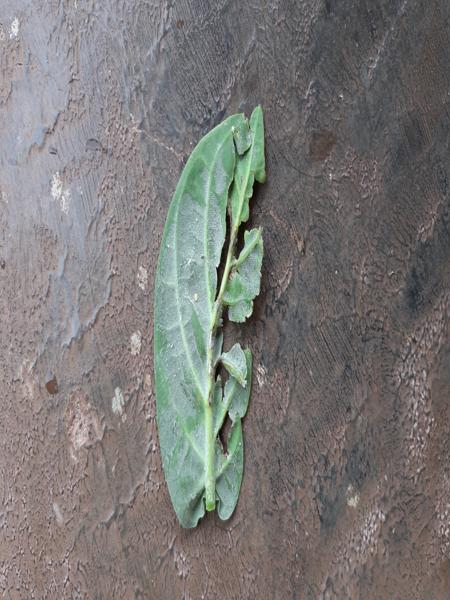
Plant: Ekka